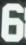
Number: 6